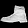
Label: Ankle boot